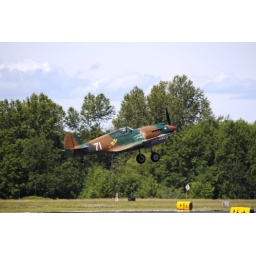
Flying Heritage Collection Fly Day May 22 2010 - Paul Allen's vintage airplane museum, many in flying order